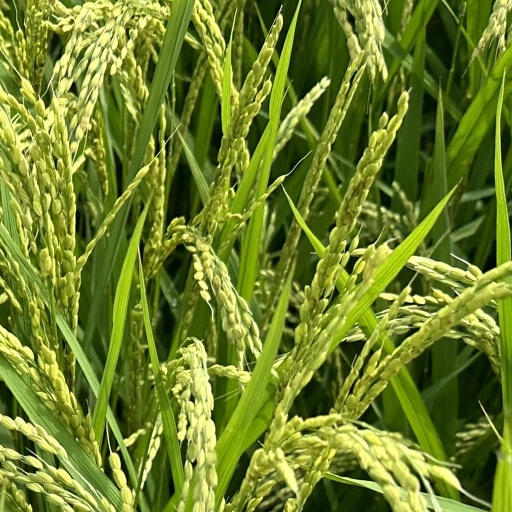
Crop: rice